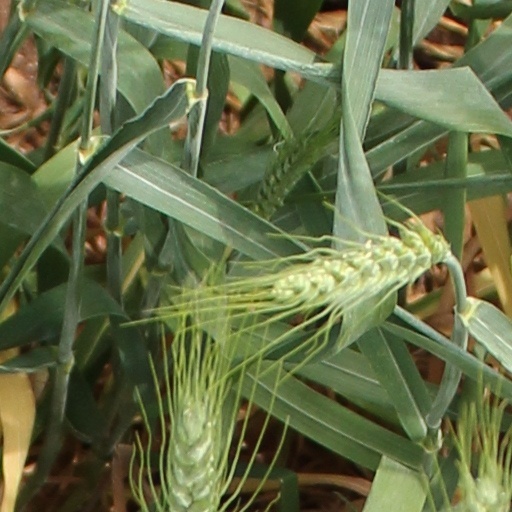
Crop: wheat